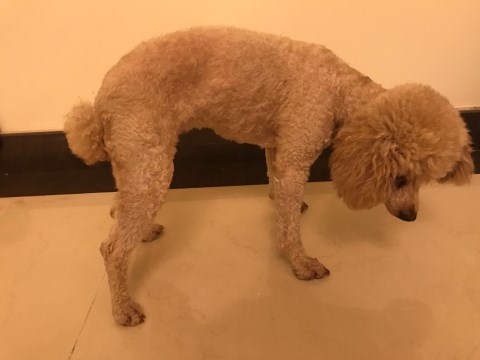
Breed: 2925-n000114-toy_poodle